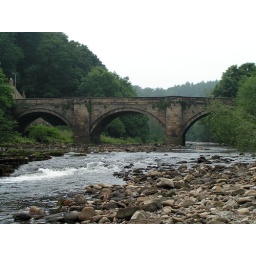
Road bridge carrying Bridge Street over the river Swale in Richmond, north Yorkshire, England